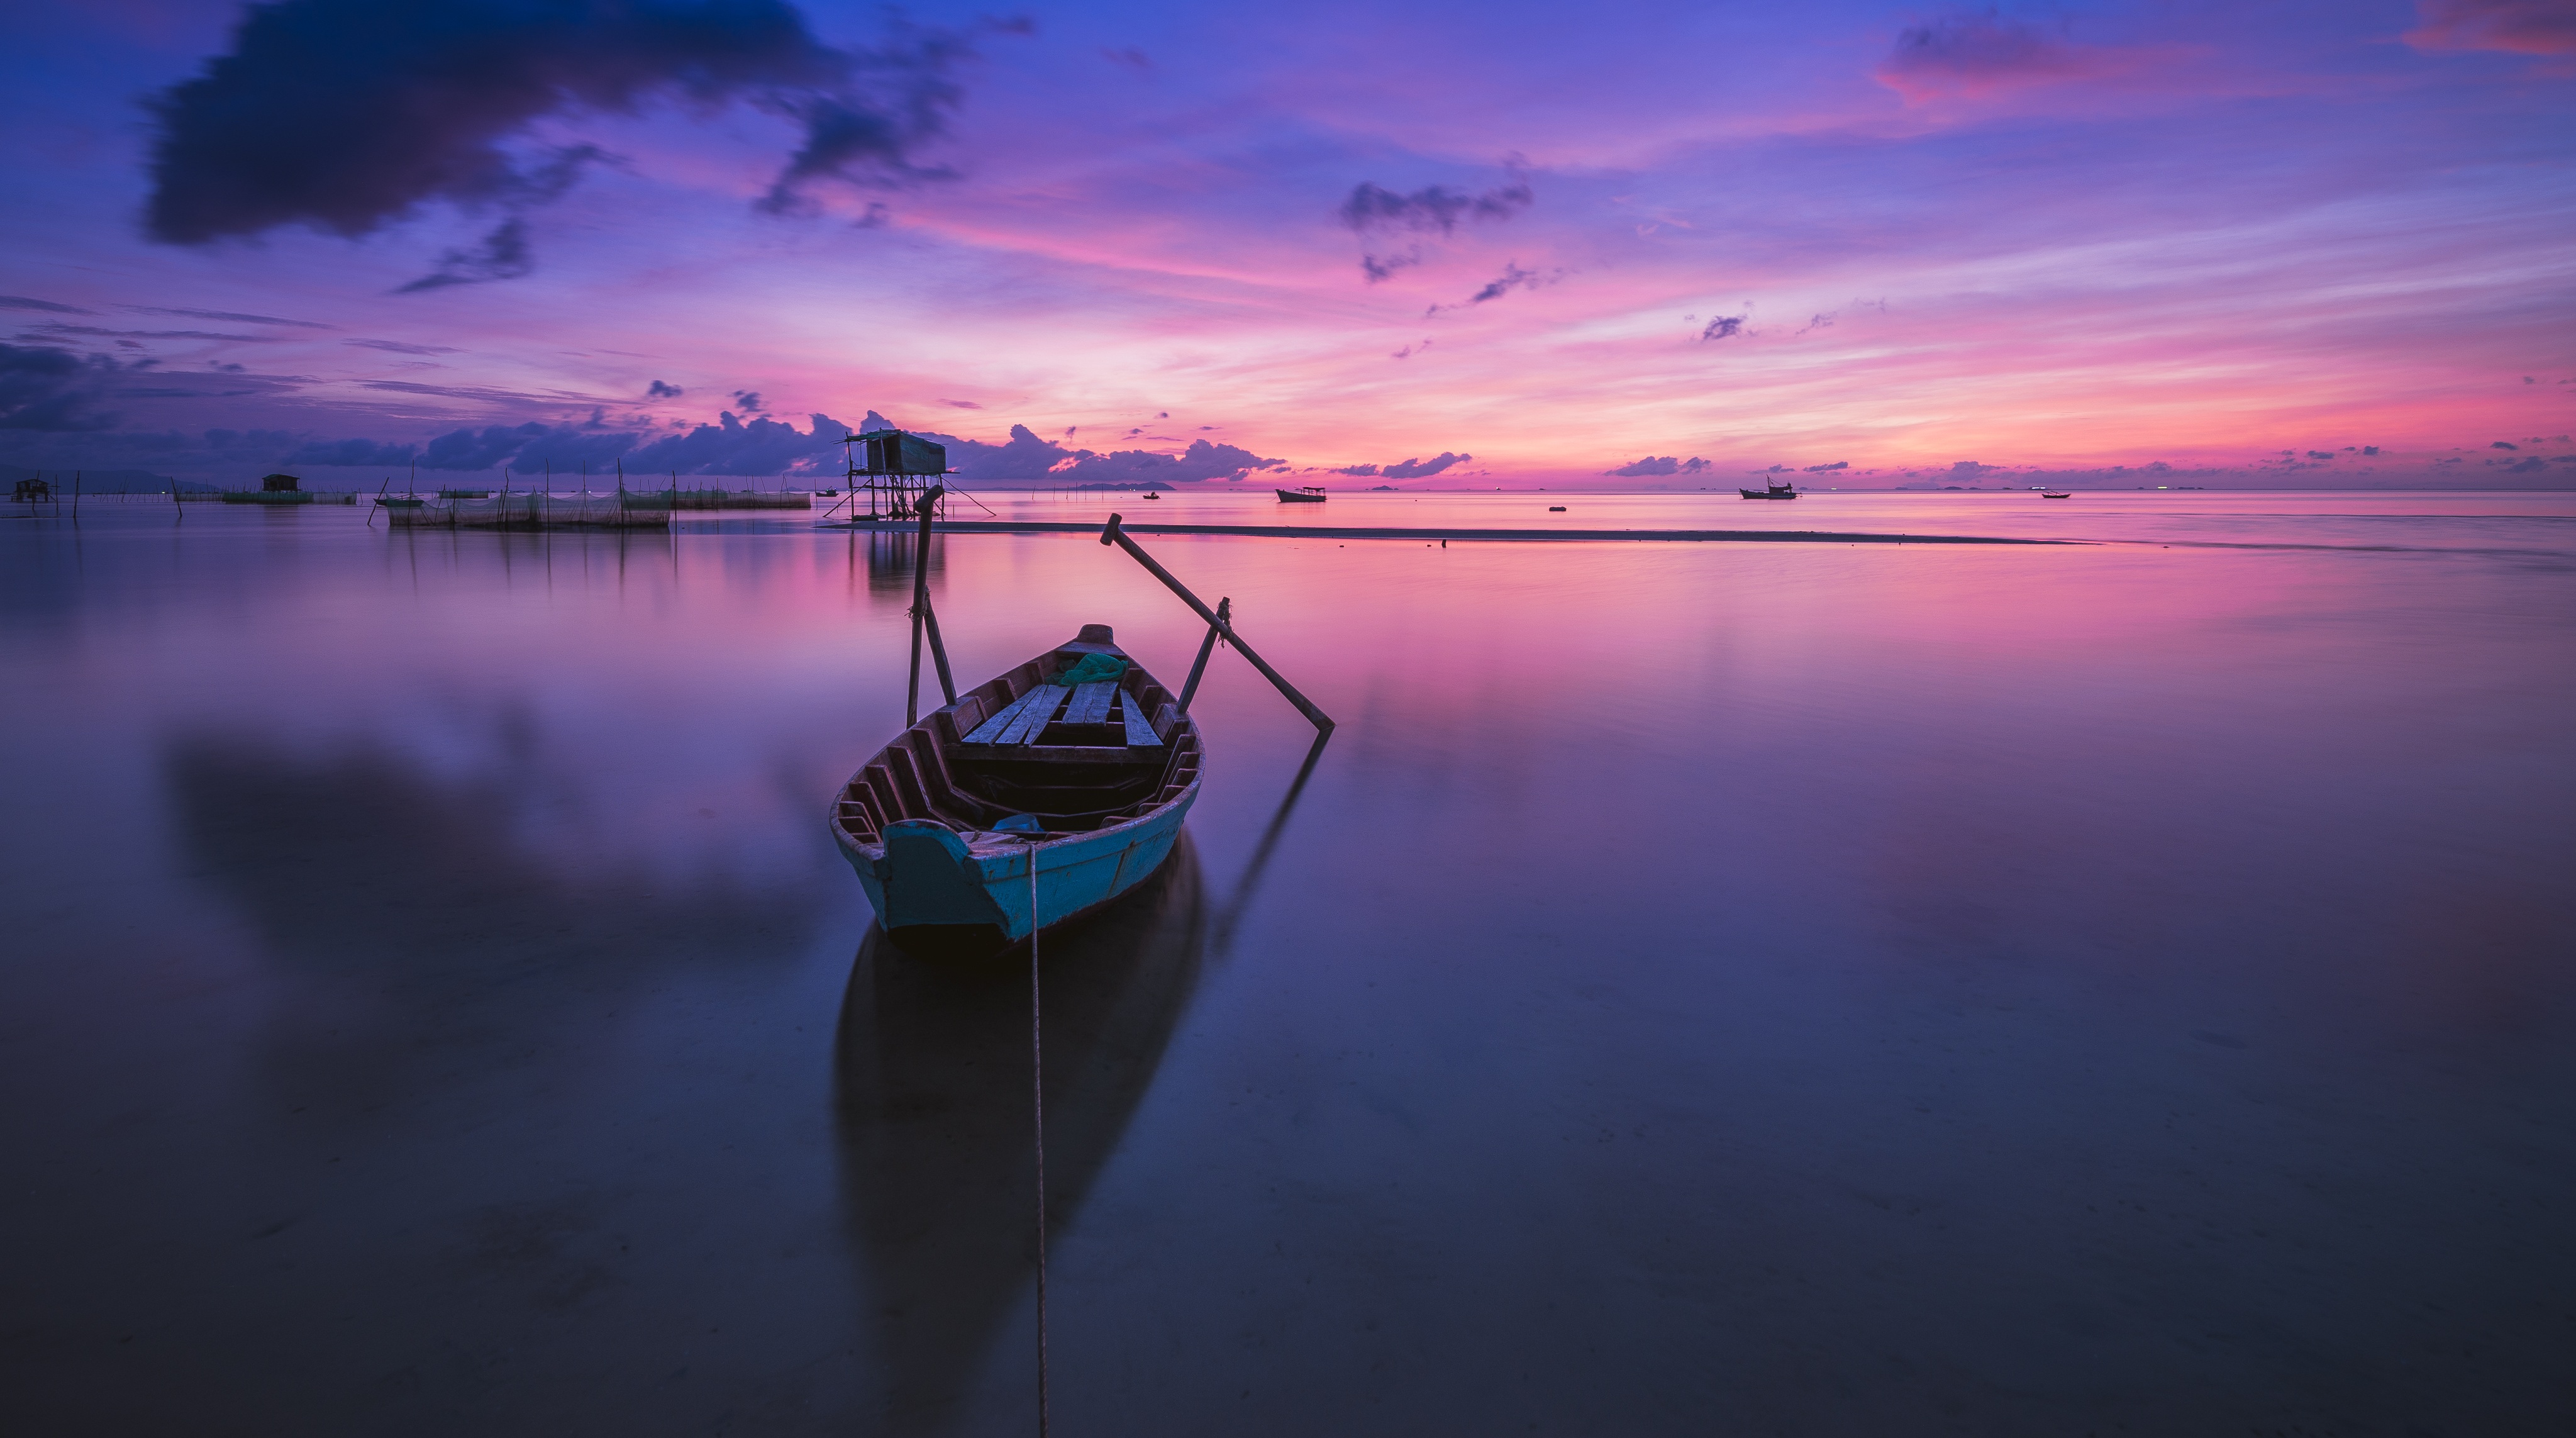
landscape, sea, water, nature, ocean, horizon, light, cloud, sky, sunrise, sunset, sunlight, morning, dawn, dusk, evening, reflection, vehicle, tranquil, tropical, peaceful, scenery, peace, calm, atmospheric phenomenon